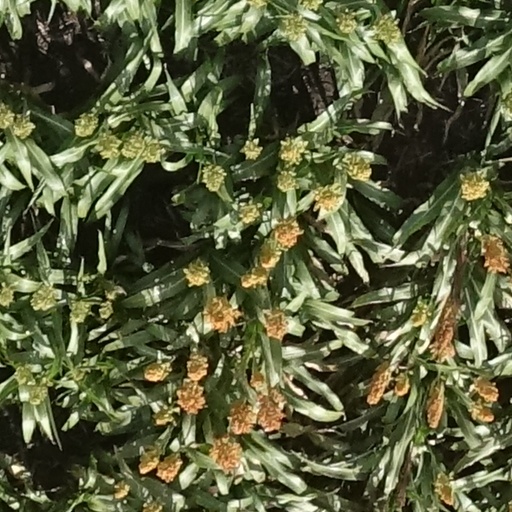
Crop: sorghum